Vannes Cathedral

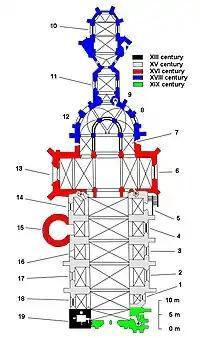
Ground plan of the cathedral itself.

The horizontal dimensions of the building can be derived from the ground plan. (Data on the heights are not available for the moment). The building is one of the largest on the French Atlantic coast.